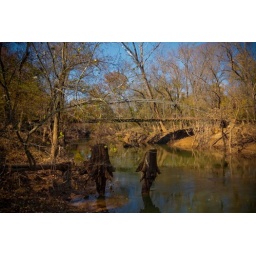
springfield - des arc bridgebuilt 1874abandoned 1988oldest bridge still standing in arkansasfaulkner &amp;amp; conway county arkansas